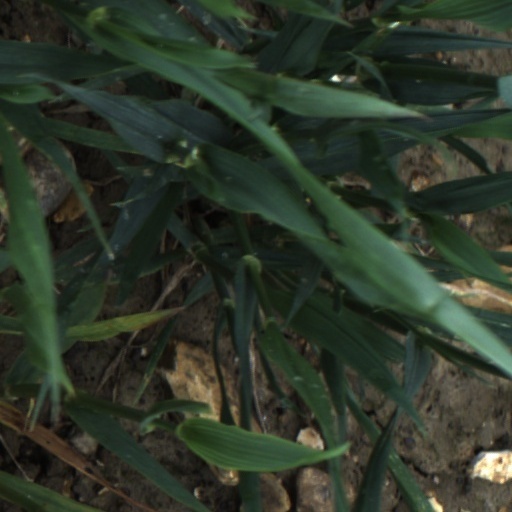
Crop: wheat